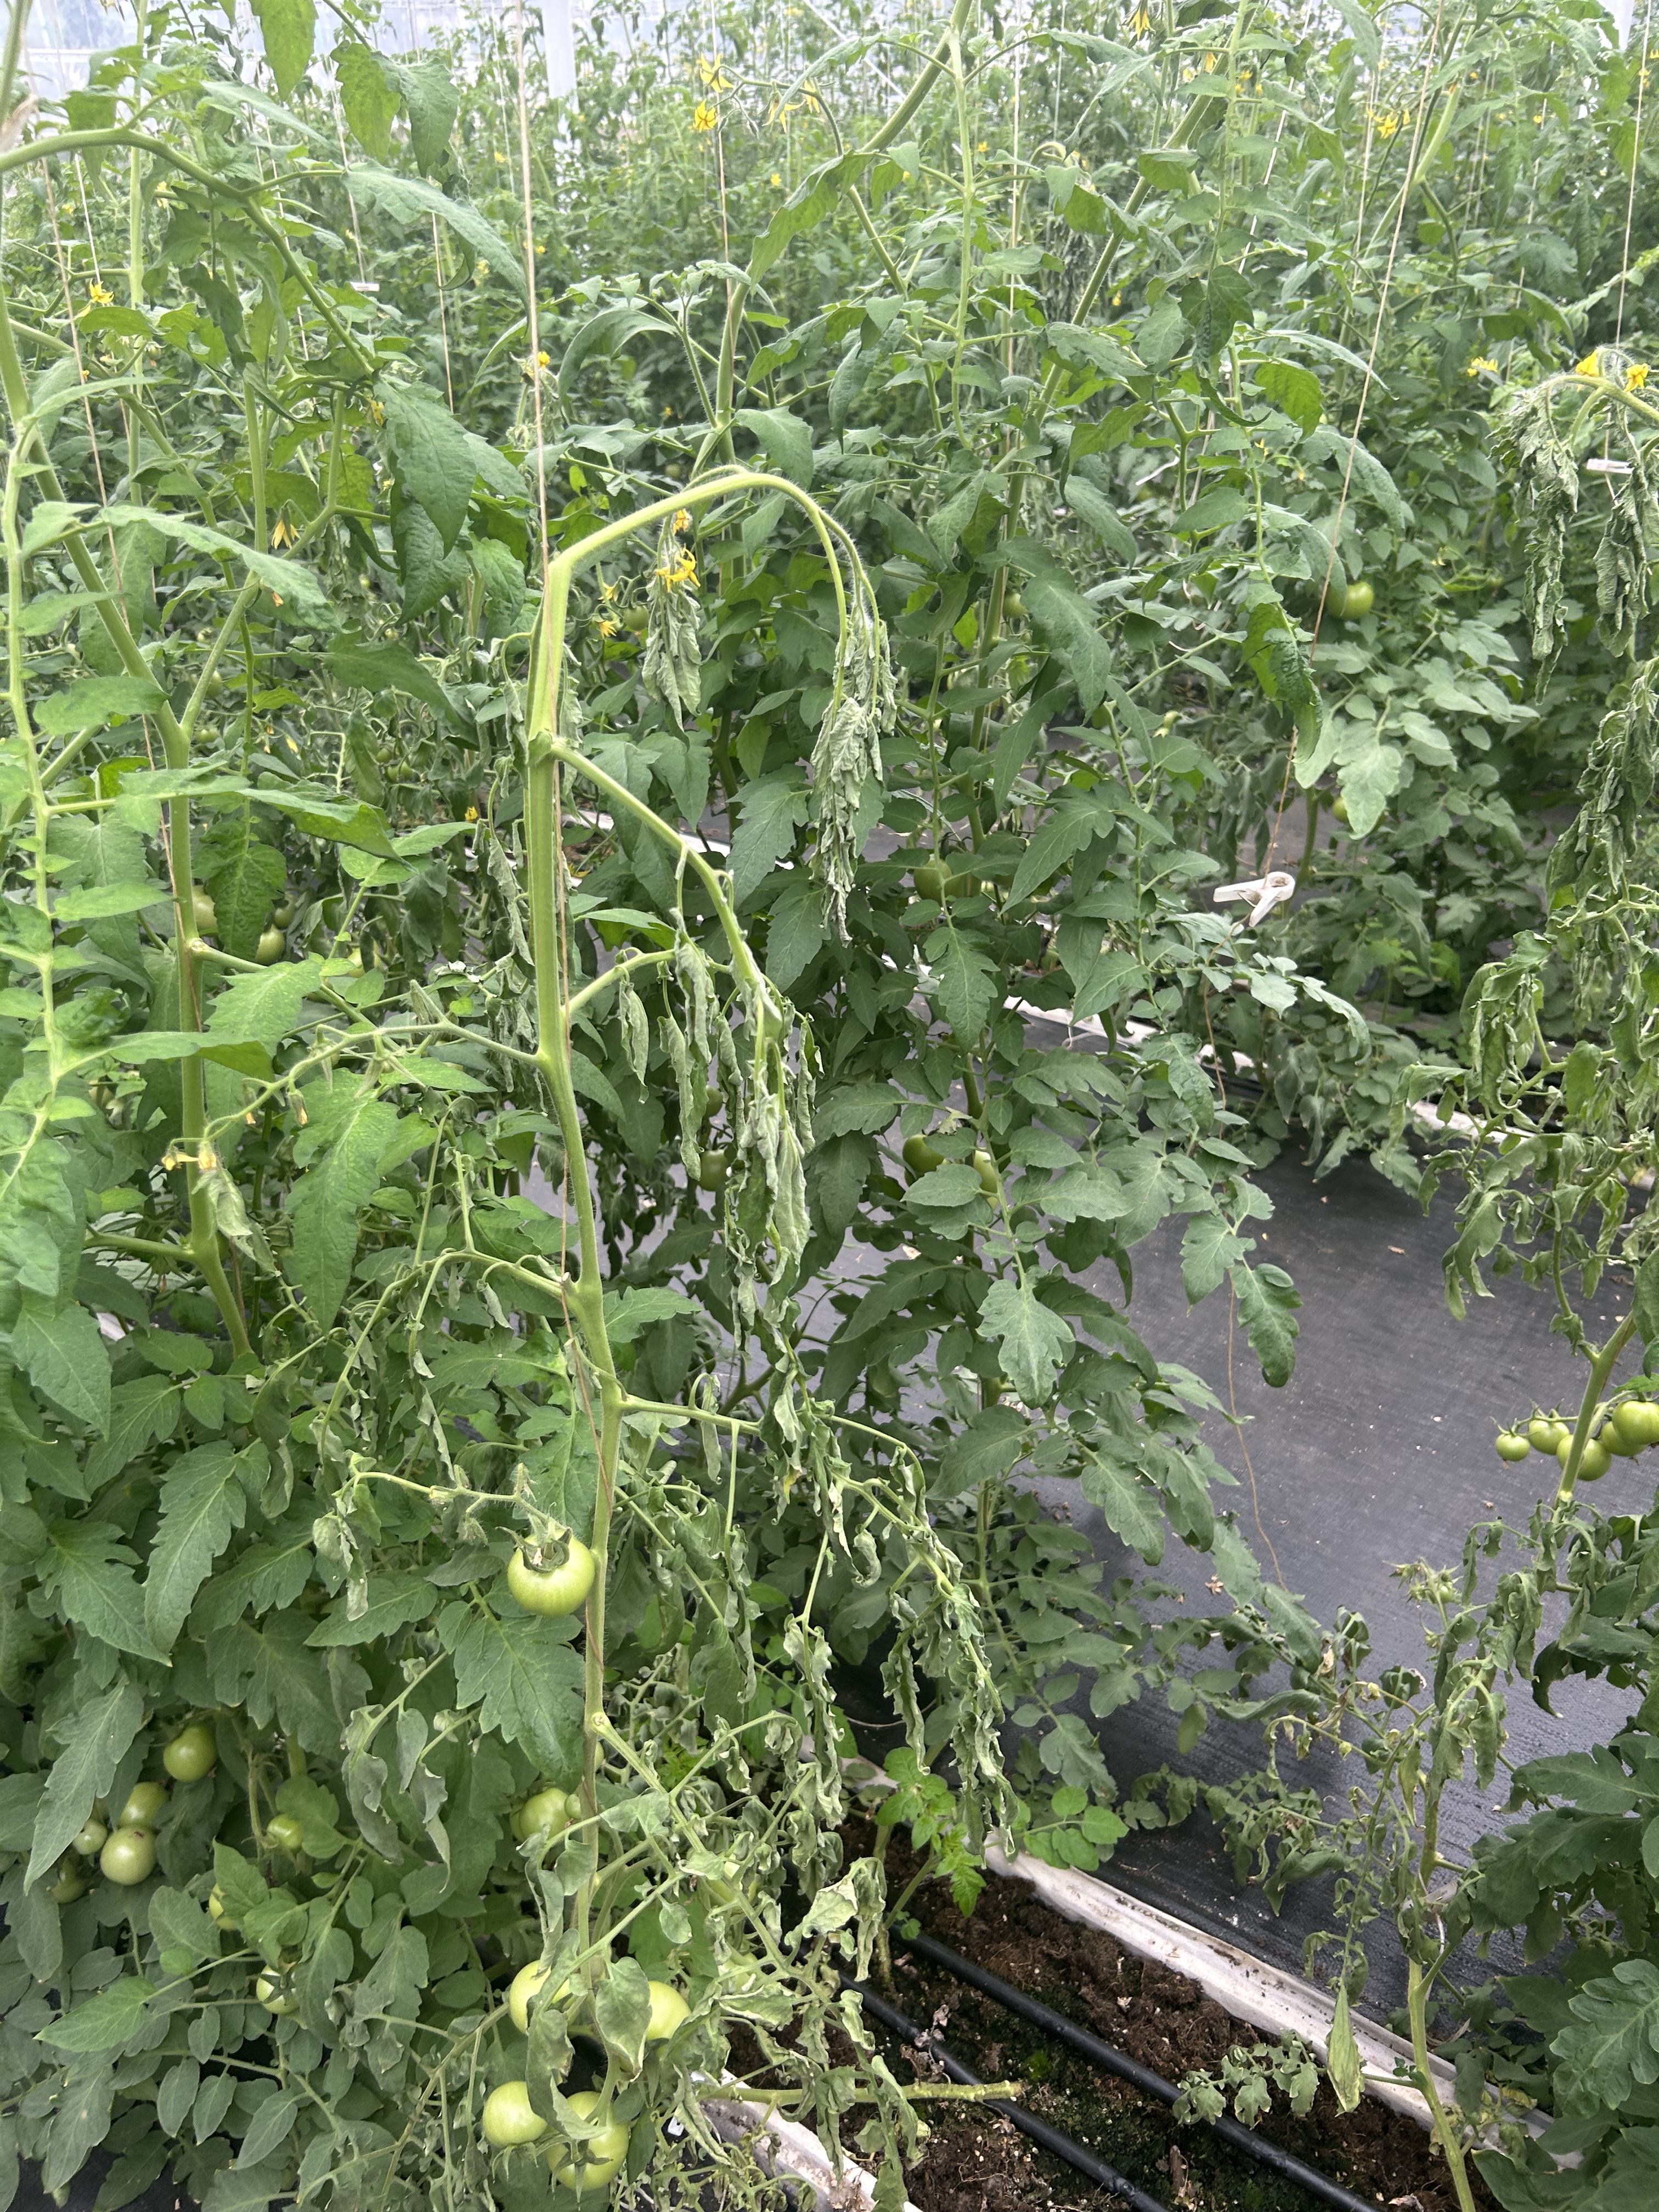
Disease: Wilt